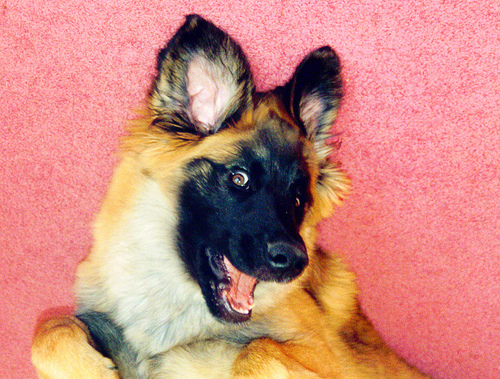
Animal: dog
Breed: leonberger